Hozier

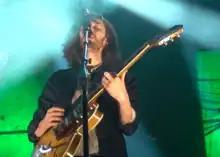
Hozier performing at the Glasgow Royal Concert Hall in 2019

In February 2015, "Take Me to Church" was nominated at the 57th Annual Grammy Awards for Song of the Year. At the awards show, he performed the song with Annie Lennox. He also performed it at the 2015 "Billboard" Music Awards in May 2015. On 12 November 2015, he won the VH1 Artist of the Year, a fan-voted award. At the ceremony, he performed "Take Me to Church" and The Beatles' "Blackbird" with singer Tori Kelly. In June 2016, Hozier released the song "Better Love" as part of the "Legend of Tarzan" soundtrack. Hozier subsequently took a one-year hiatus from his work, moving back to Ireland to "reconnect" after touring his debut album.